Géza II of Hungary

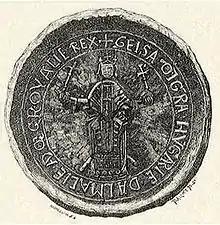
Géza's royal seal

King Béla died on 13 February 1141 and Géza succeeded him without opposition. The eleven-year-old Géza was crowned king on 16 February. During his regency, his mother and her brother, Beloš, ruled the kingdom in the first years of his reign.